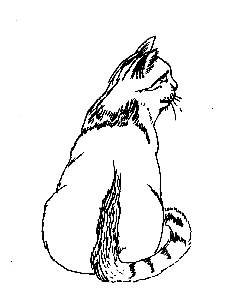
Label: cat